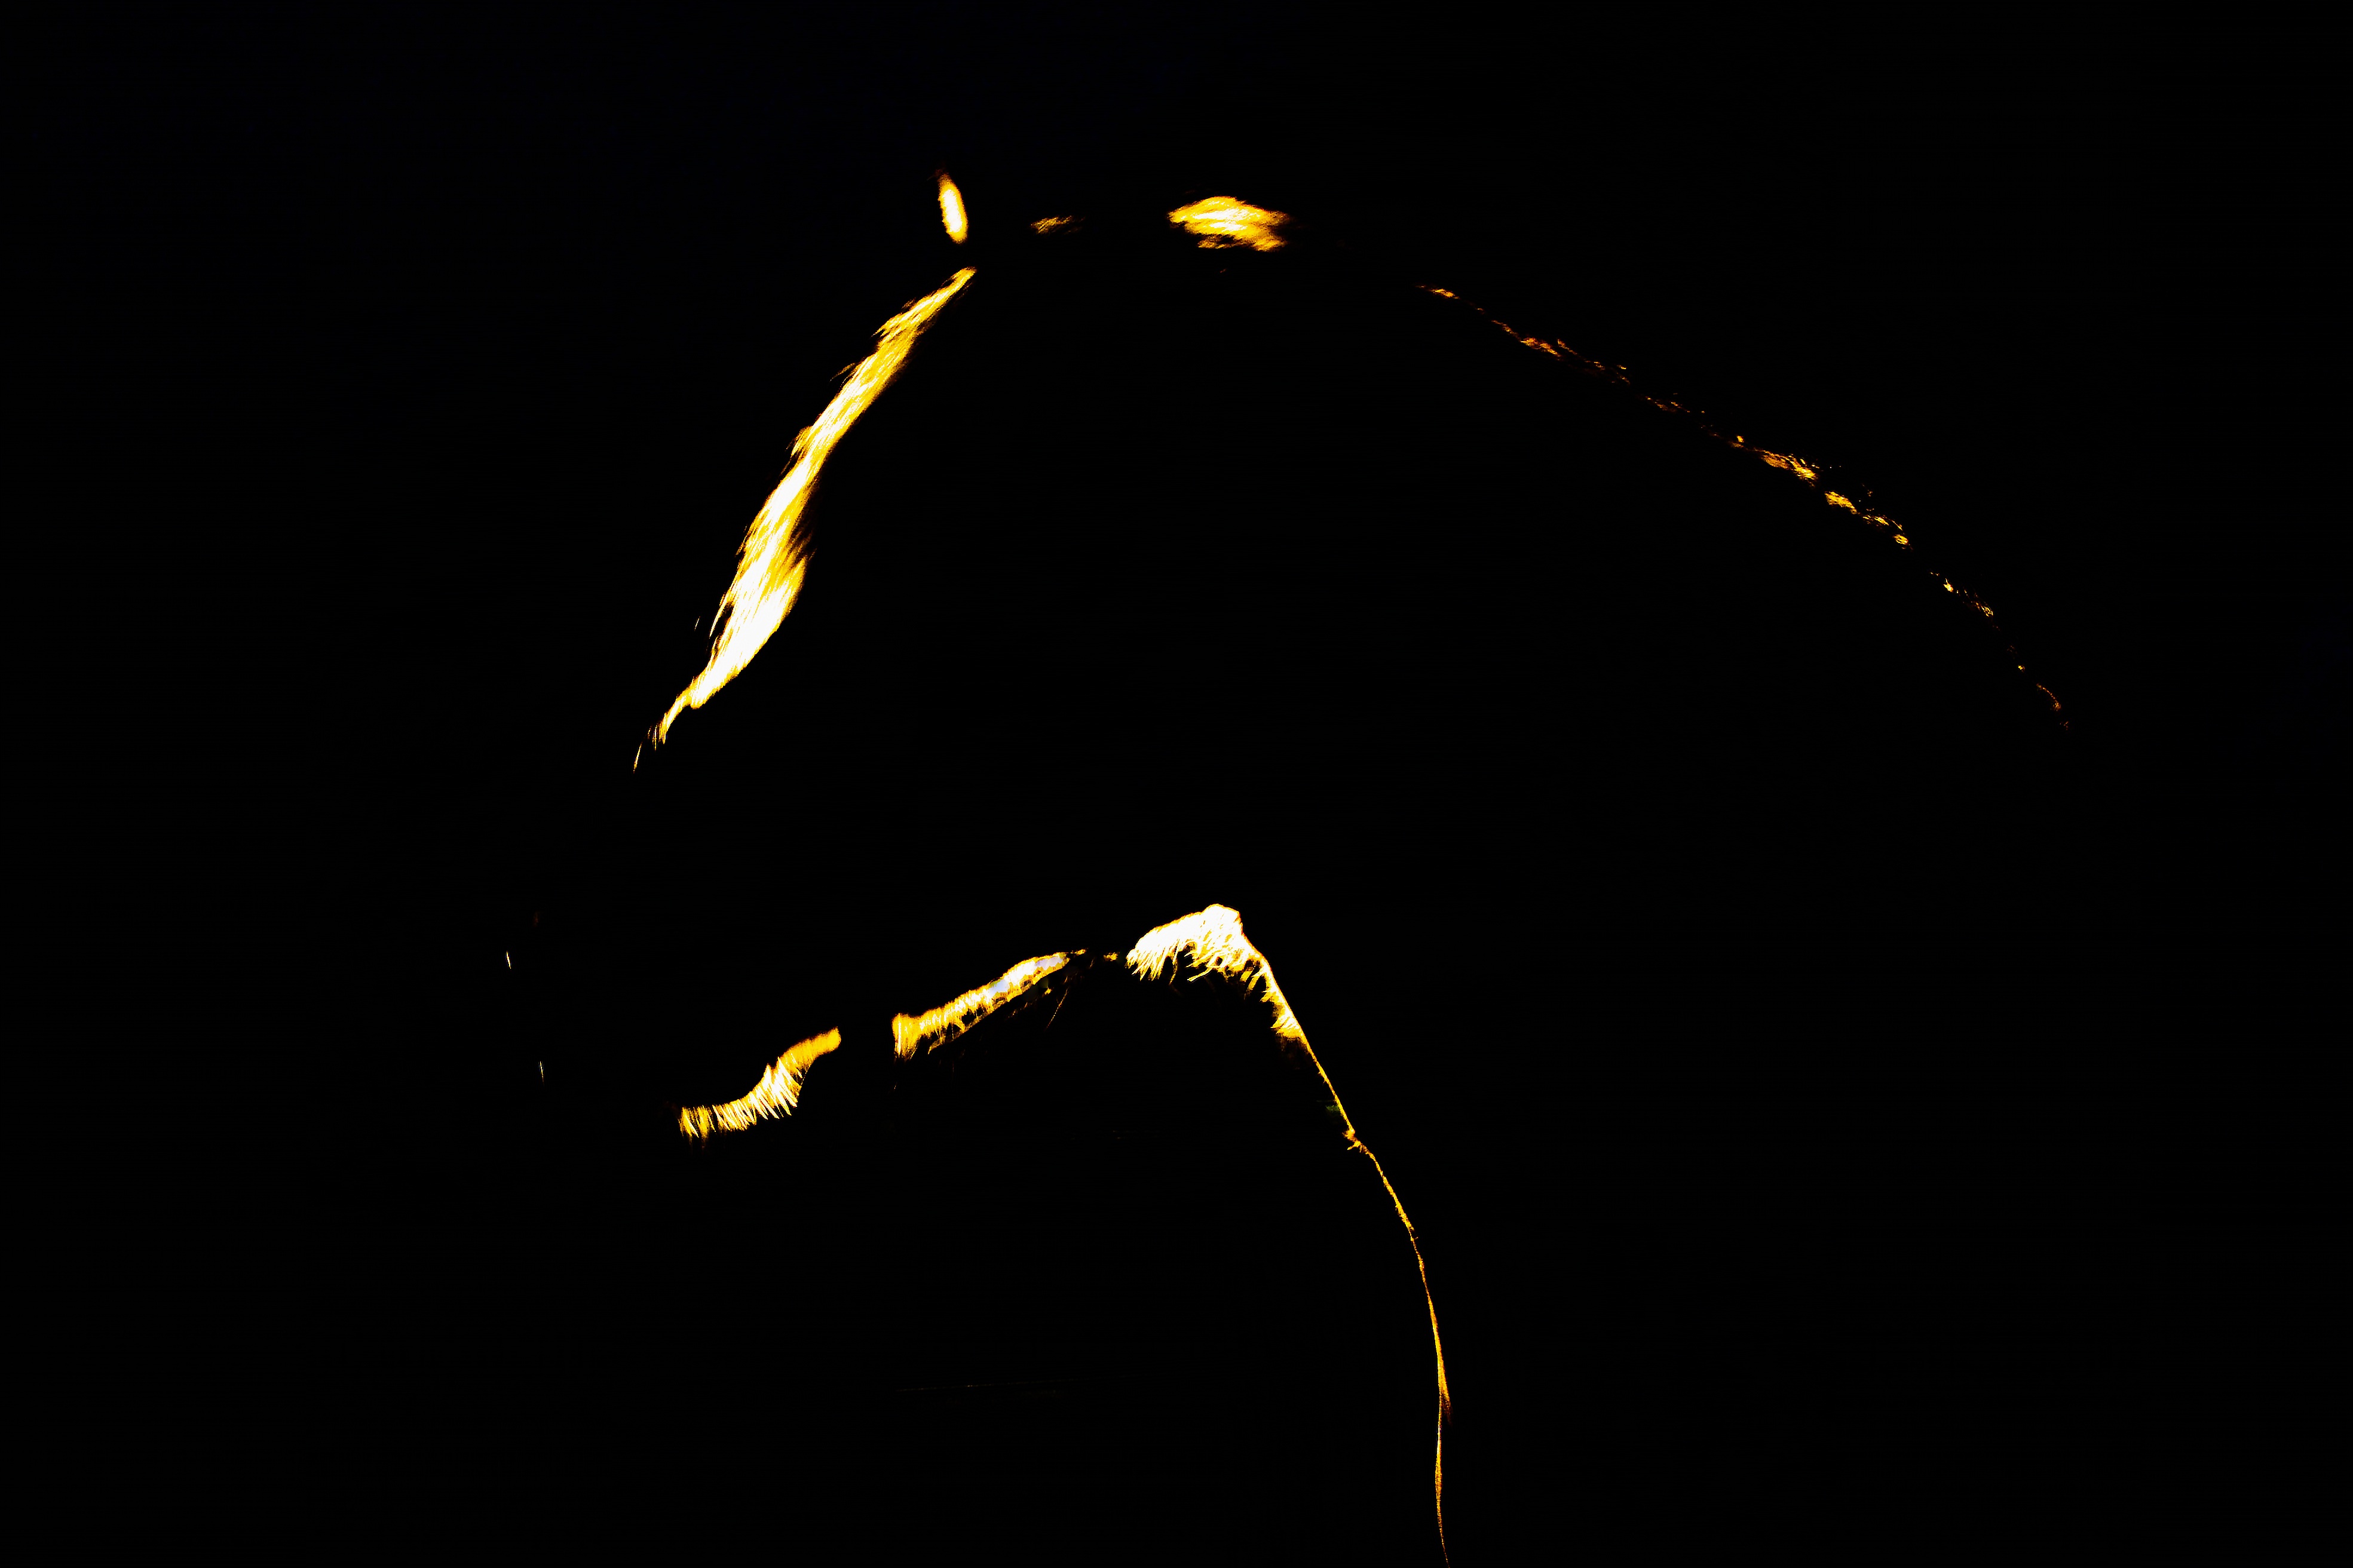
light, sky, night, spooky, mystical, dark, mystery, horse, darkness, black, lighting, cool image, mysterious, magic, cool photo, macro photography, atmosphere of earth